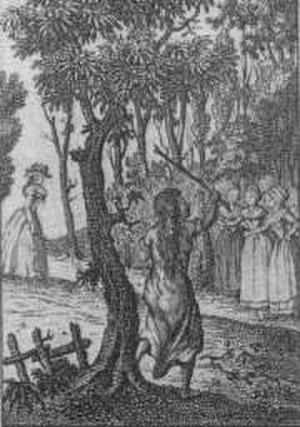
Marie-Angélique Memmie le Blanc, née vers 1712 en Nouvelle-France, dans une région devenue par la suite l'État américain du Wisconsin, et morte à Paris le 15 décembre 1775, est une Amérindienne, devenue une religieuse augustine et une figure marquante du siècle des Lumières, restée célèbre pour avoir été une enfant sauvage.